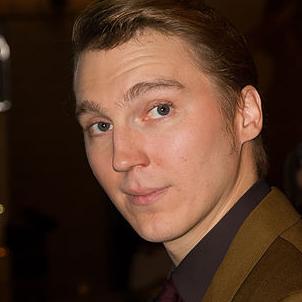
Age: 29